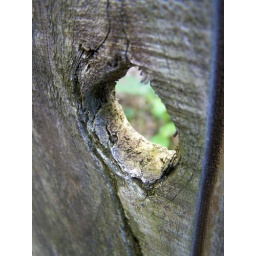
hole in the wooden fence